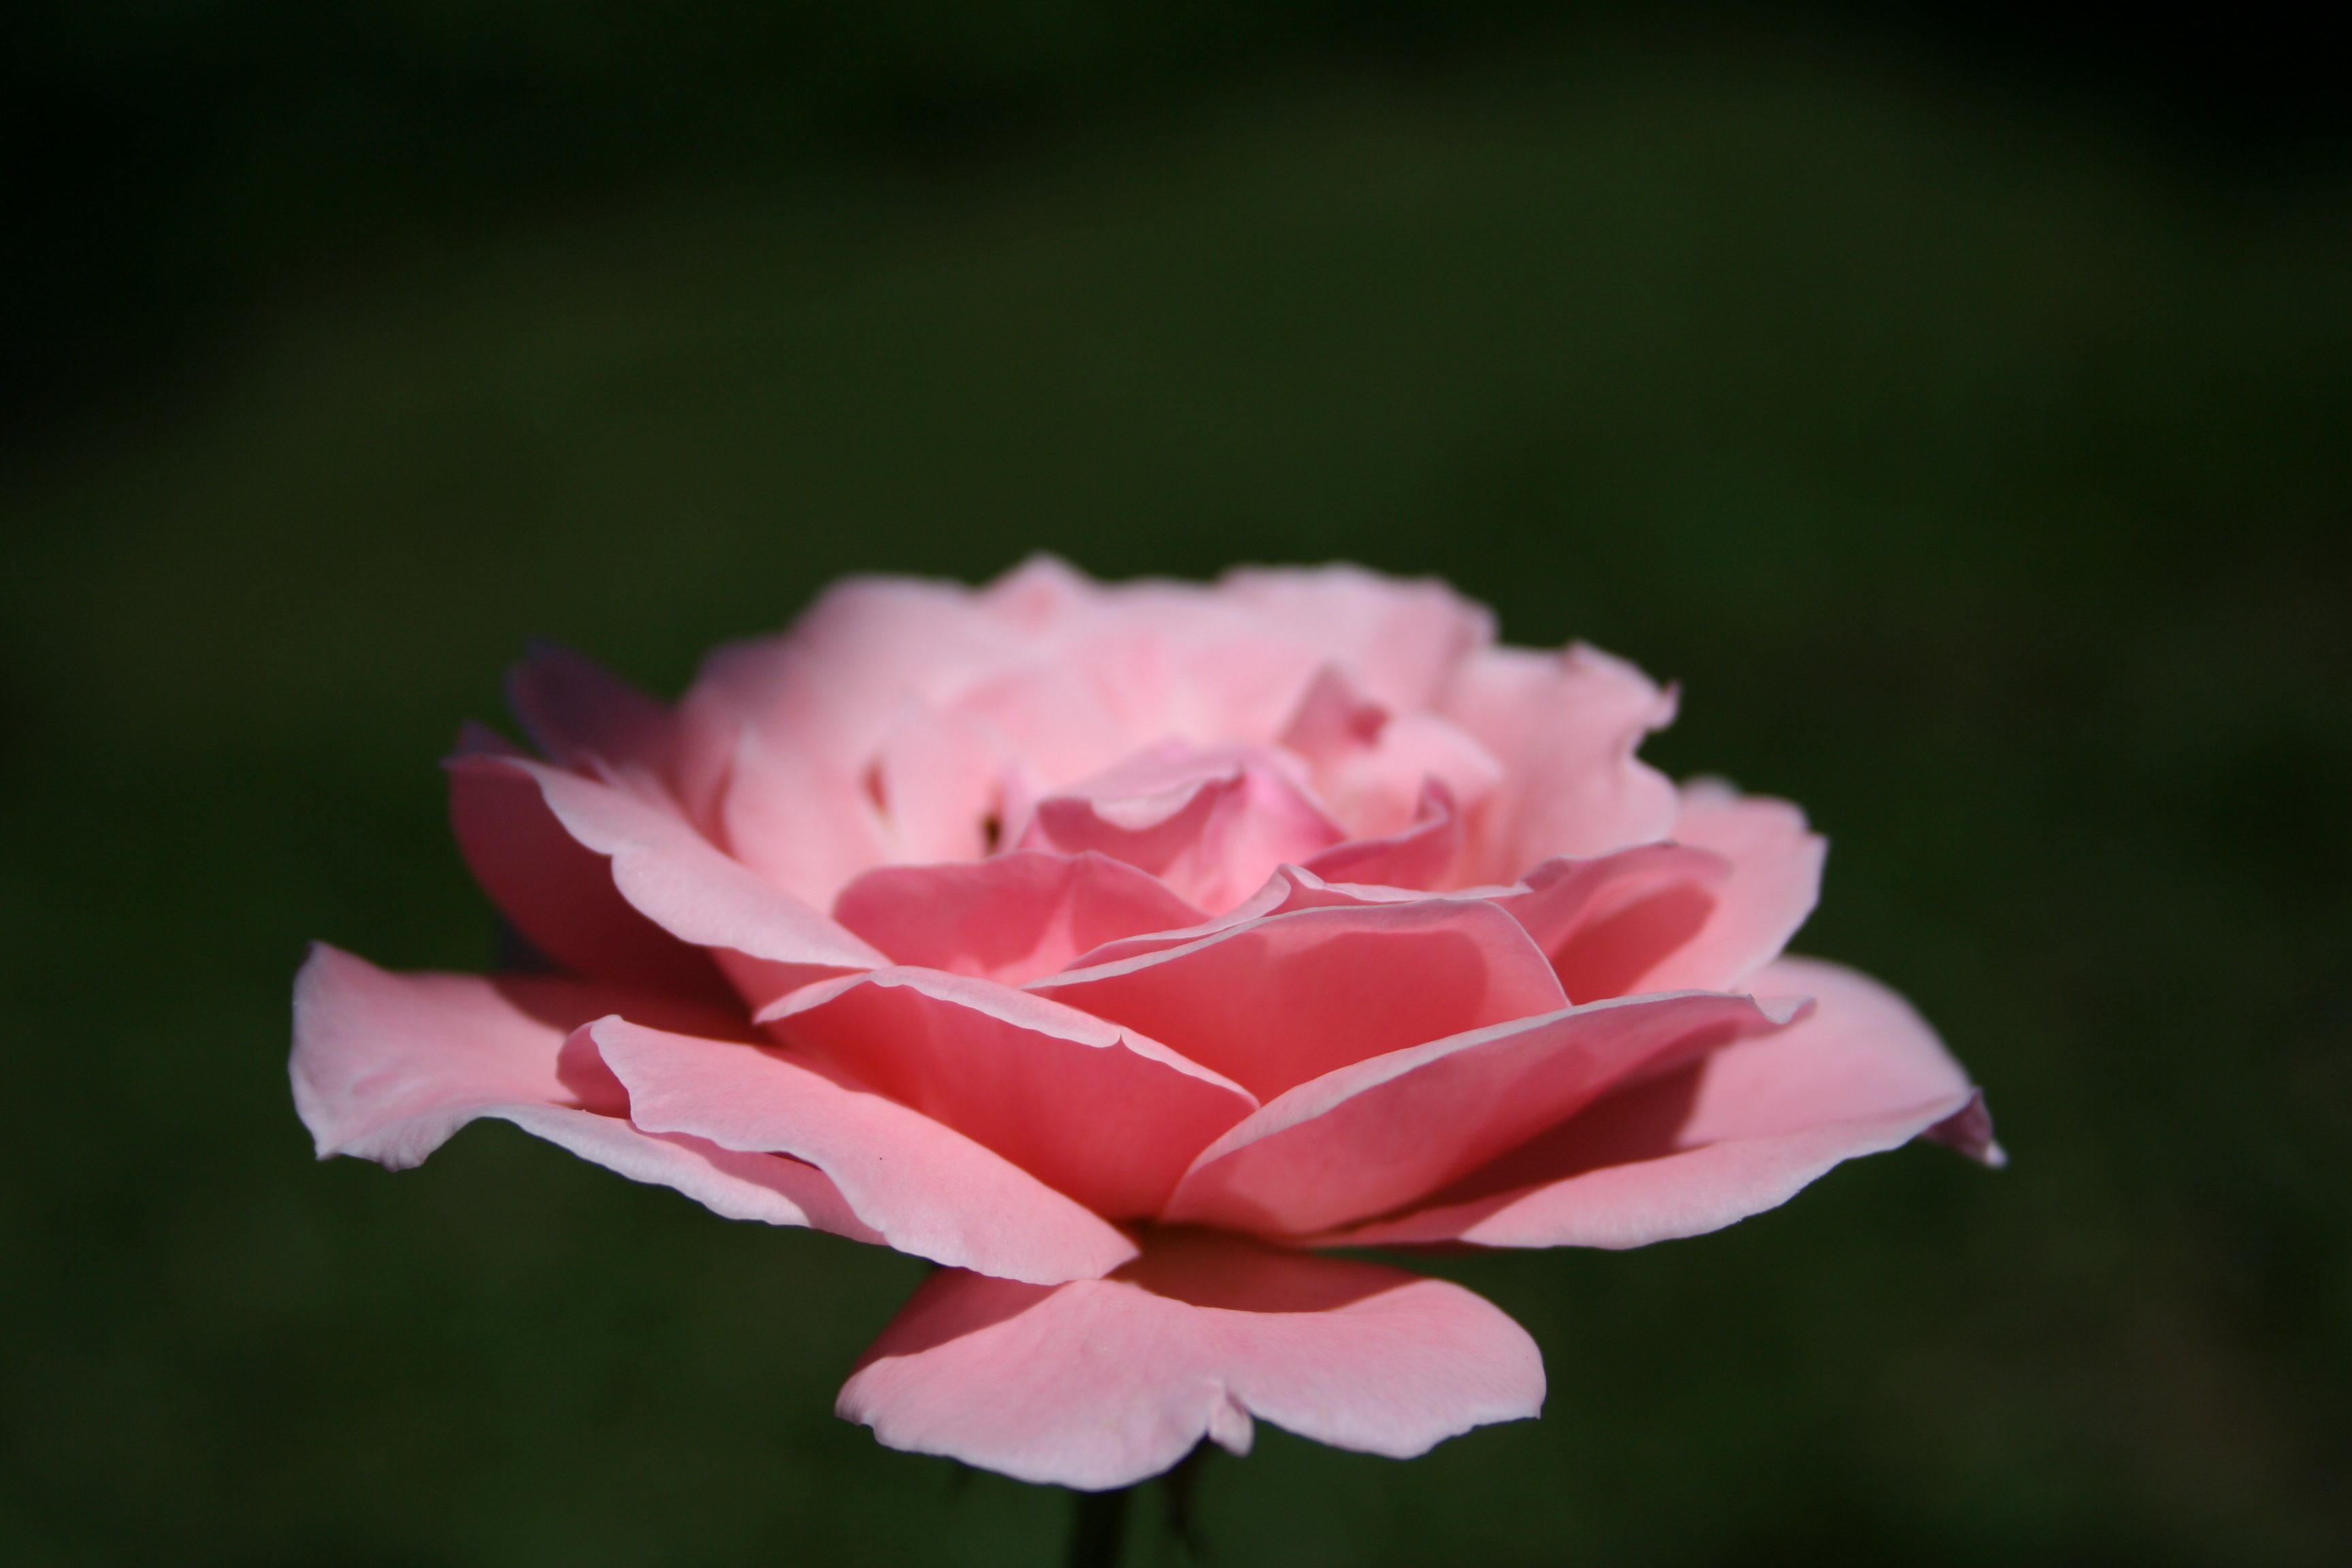
nature, blossom, plant, flower, petal, rose, romantic, pink, flora, rose bush, flowers, rosa, floribunda, pink flower, macro photography, color pink, flowering plant, garden roses, rose family, land plant, rose order